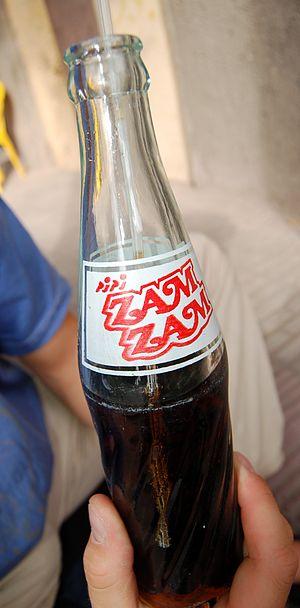
Zam Zam Cola est un cola iranien. Il est produit en Iran depuis 1954.